Ravenscar, North Yorkshire

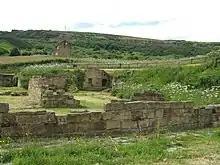
Peak Alum Works

Ravenscar was the location of a late 4th century Roman signal station, part of a chain that extended along the Yorkshire coast.